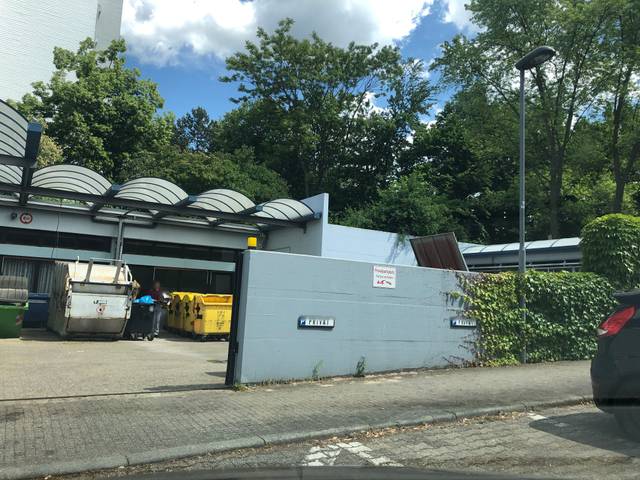
Region: Germany
Coordinates: 49.363, 8.702